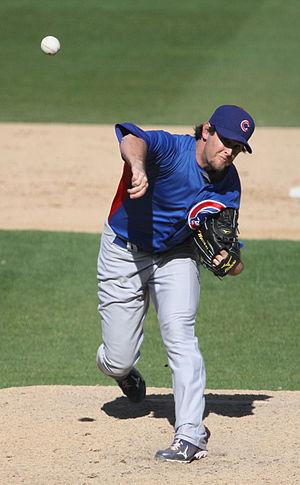
Joseph Casey Coleman est un lanceur droitier de baseball.